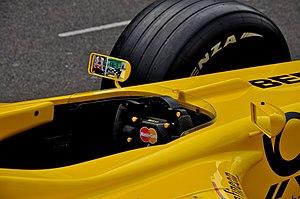
Le cockpit de la Jordan EJ11 exposée au Bury St-Edumunds Fesitval 2010